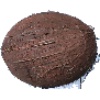
Label: cocos